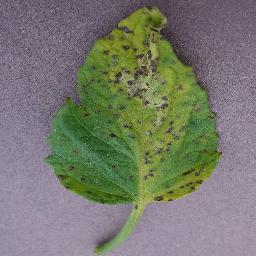
Label: Tomato___Septoria_leaf_spot